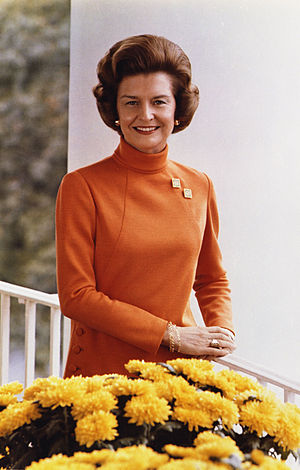
Døde i 2011 / Juli
Døde i 2011 er en liste over notable personer, der er afgået ved døden i 2011.